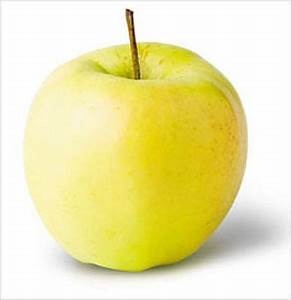
Label: apple